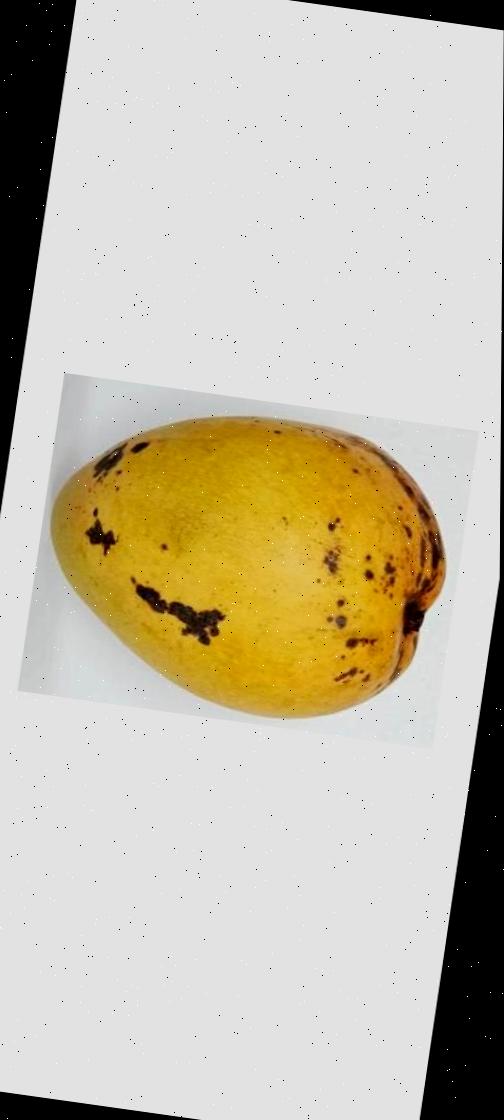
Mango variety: Bari-11